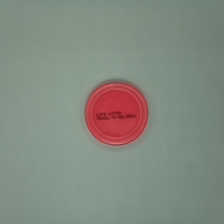
Color: red/orange/pink/fuchsia/brown
Cap type: standard cap